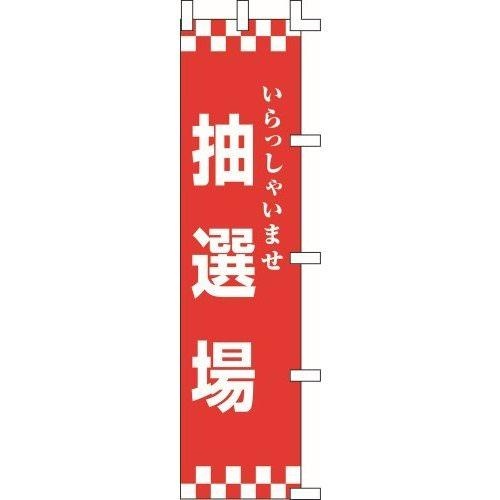
のぼり旗 抽選場 W45×H180cm 金巾[1入]
サイズ：W45×H180cm 素材：金巾 入数：1枚
Brand: PaquetPoche　Wholesale　~パケットポーチェ~
Category: Home & Garden > Decor > Seasonal & Holiday Decorations > Japanese Traditional Dolls